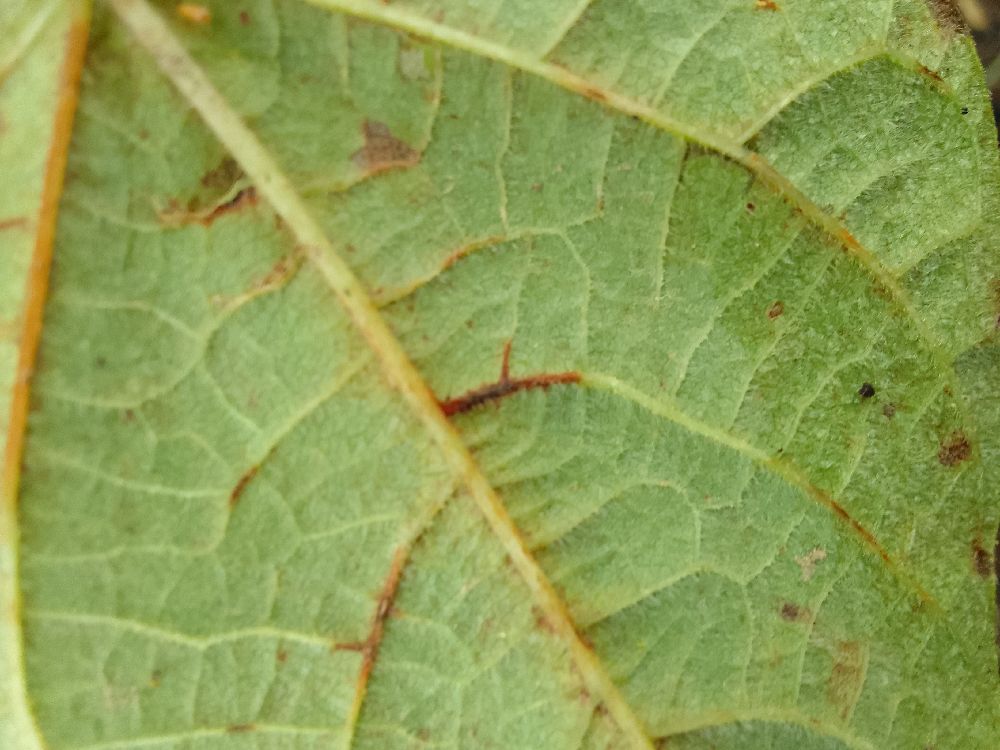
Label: anthracnose